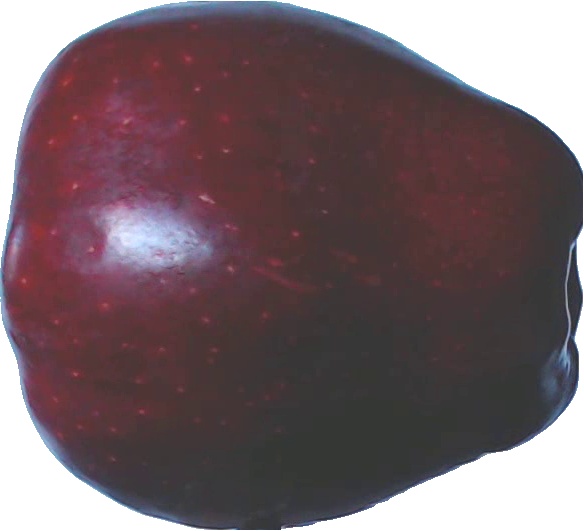
Label: apple_red_delicios_1